Thomas Joseph Byrne

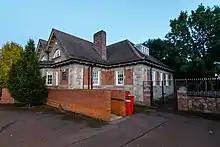
Whitechurch Library, designed by Byrne

In 1892, Byrne was articled to Edward Carter in London. He worked in Drogheda, County Louth in the office of Anthony Scott (1845–1919) from 1895 to 1899 before returning to Carter's office in London. Having passed his examinations, he went on to become an assistant architect with the London county council, designing hostel accommodation, fire stations, and Rowton houses. He even lived in the hostels he designed to test their suitability for those who lived in them, and this spurred his interest in housing.